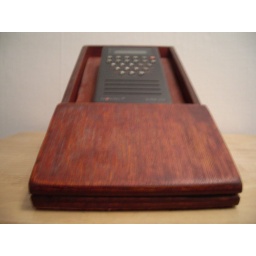
Novag VIP chess computer in wooden cradle